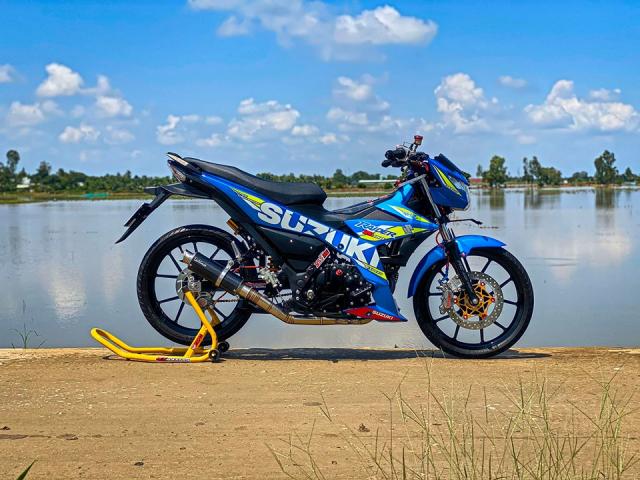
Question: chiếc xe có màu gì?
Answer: chiếc xe có màu xanh dương